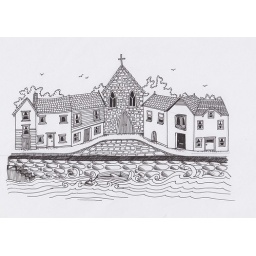
An imaginary seaside village in black pen on white paper